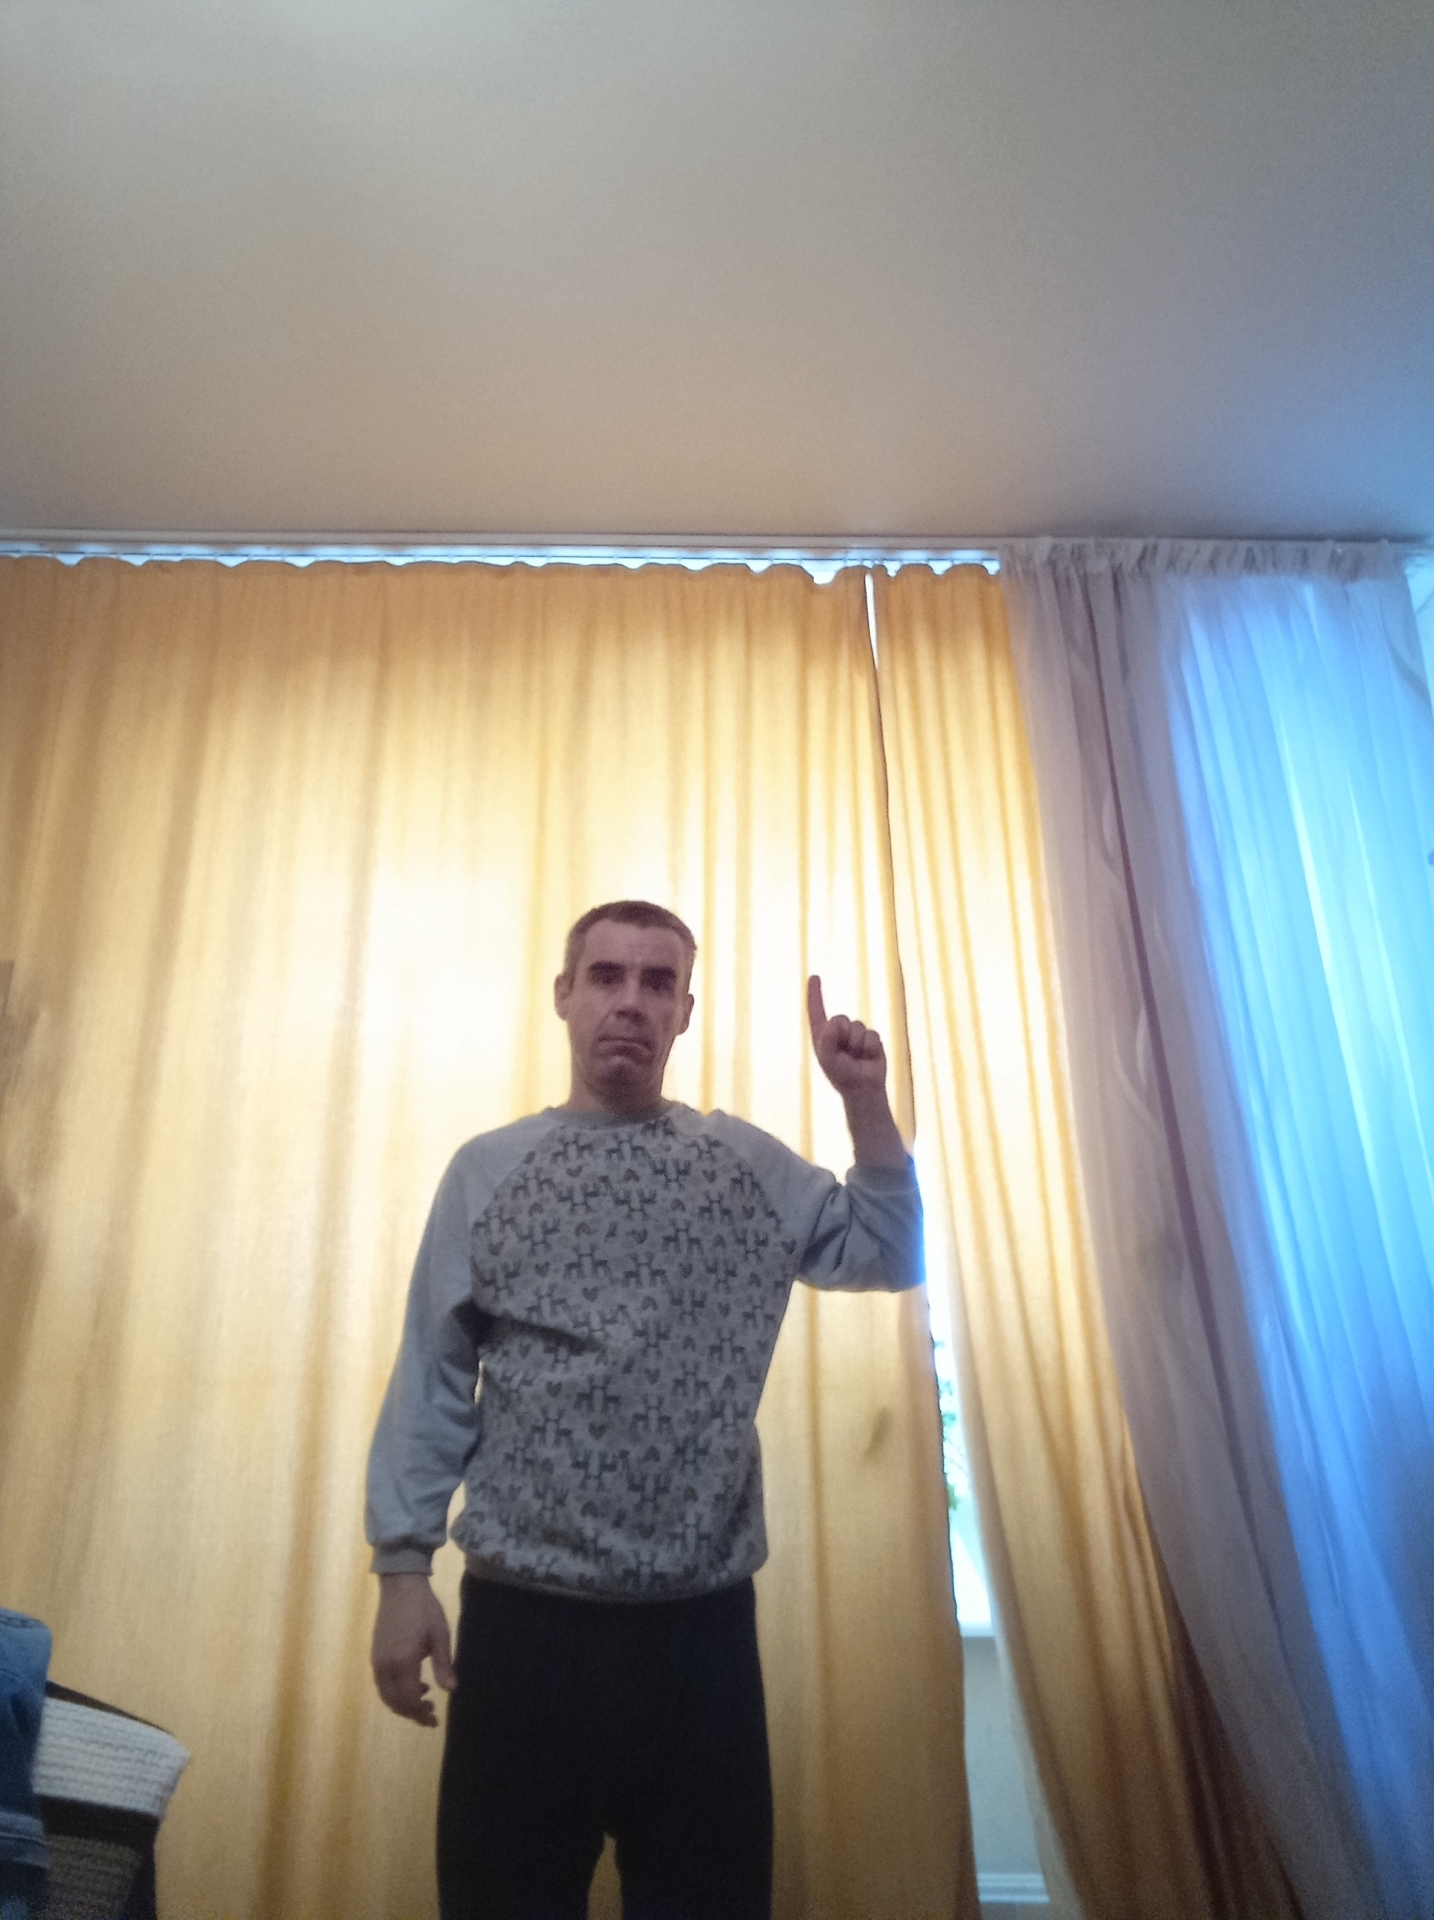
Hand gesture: one